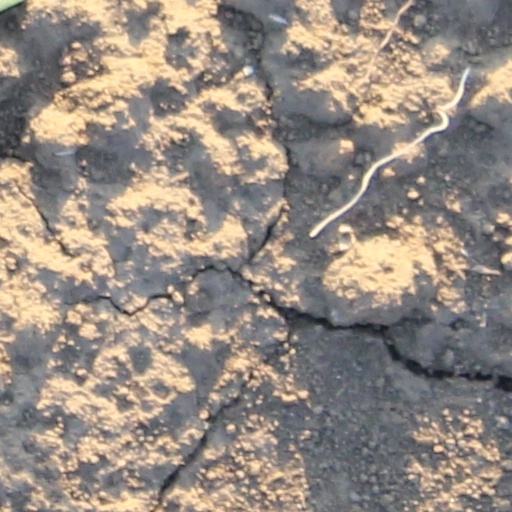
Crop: wheat